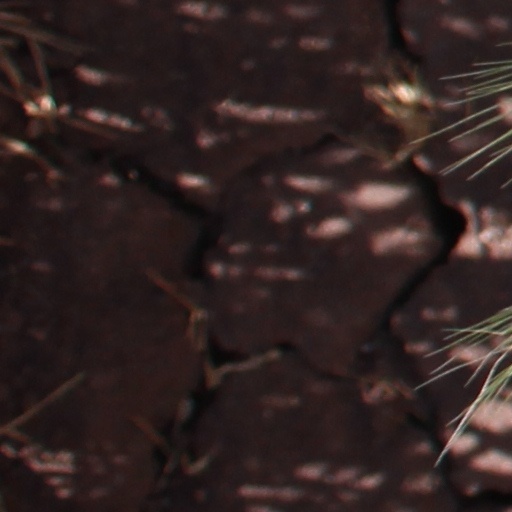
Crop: wheat